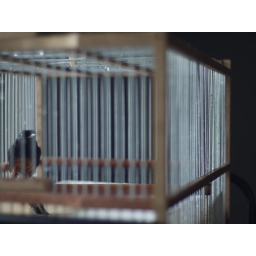
Lovely bird in his wonderful bathtub